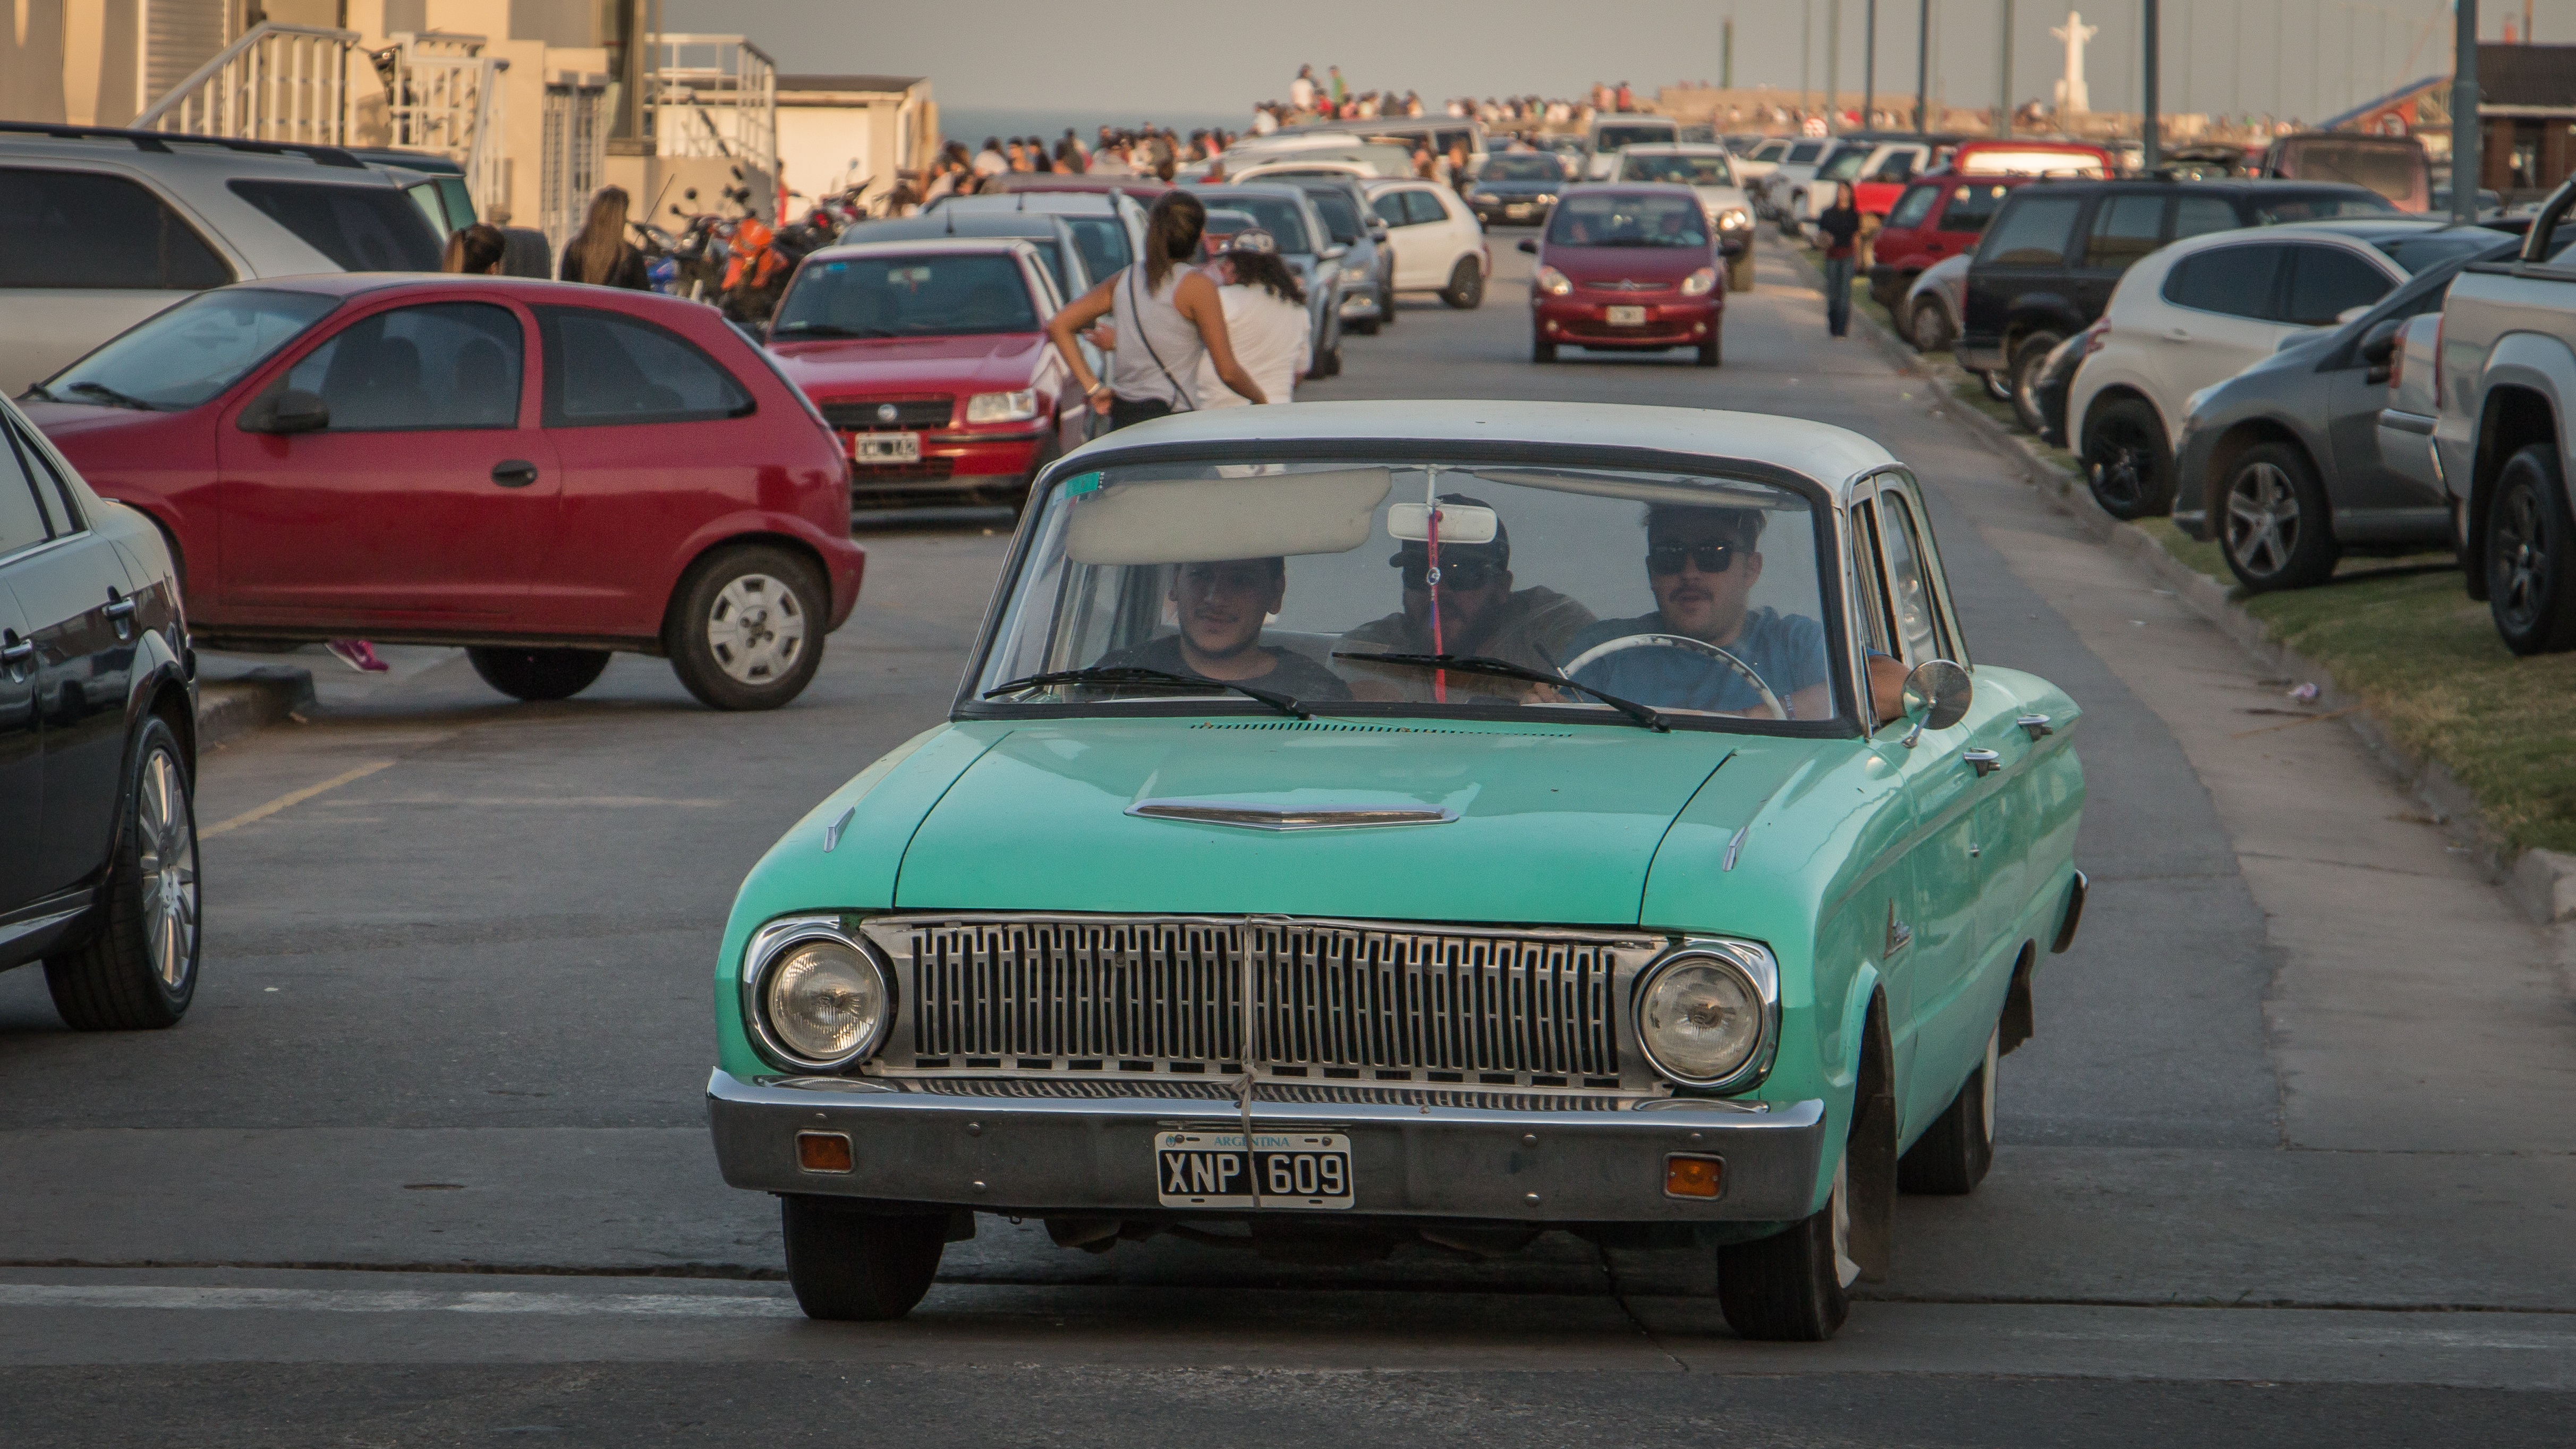
beach, landscape, sea, water, nature, ocean, car, city, vehicle, port, vintage car, sedan, costa, falcon, edge of the sea, antique car, buenos aires, land vehicle, mar del plata, automobile make, family car, executive car, subcompact car, dirt track racing, big beach